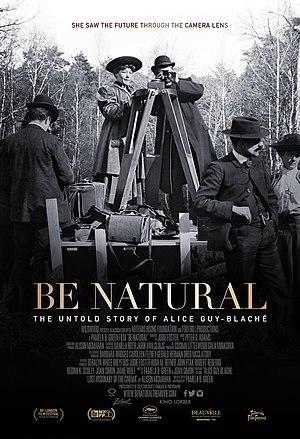
Alice Guy, ou Alice Guy-Blaché, née le 1ᵉʳ juillet 1873 à Saint-Mandé et morte le 24 mars 1968 à Wayne dans l'État du New Jersey aux États-Unis, est une réalisatrice, scénariste et productrice de cinéma française, ayant travaillé à la fois en France et aux États-Unis.